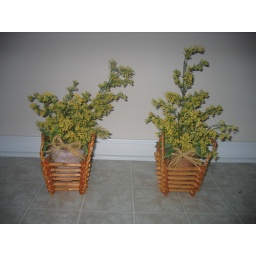
tem 10 - Yellow pot in basket $12 each